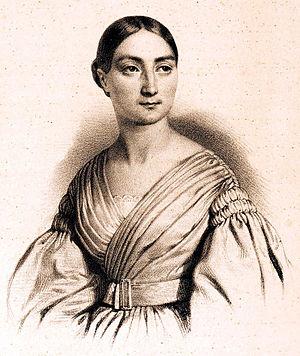
Marie-Cornélie Falcon est une cantatrice française, née à Paris le 28 janvier 1814 et morte le 25 février 1897.
Giacomo Meyerbeer, de son vrai nom Jakob Liebmann Meyer Beer, est un compositeur allemand de confession juive né à Tasdorf, près de Berlin, le 5 septembre 1791 et mort à Paris le 2 mai 1864.
Les Huguenots est un grand opéra en cinq actes et trois tableaux de Giacomo Meyerbeer, sur un livret en français d’Eugène Scribe et Émile Deschamps, créé le 29 février 1836 à l’Opéra de Paris, salle Le Peletier, avec les plus grands chanteurs de l’époque : les sopranos Dorus-Gras et Falcon, le ténor Nourrit et la basse Levasseur, sous la direction de François-Antoine Habeneck.